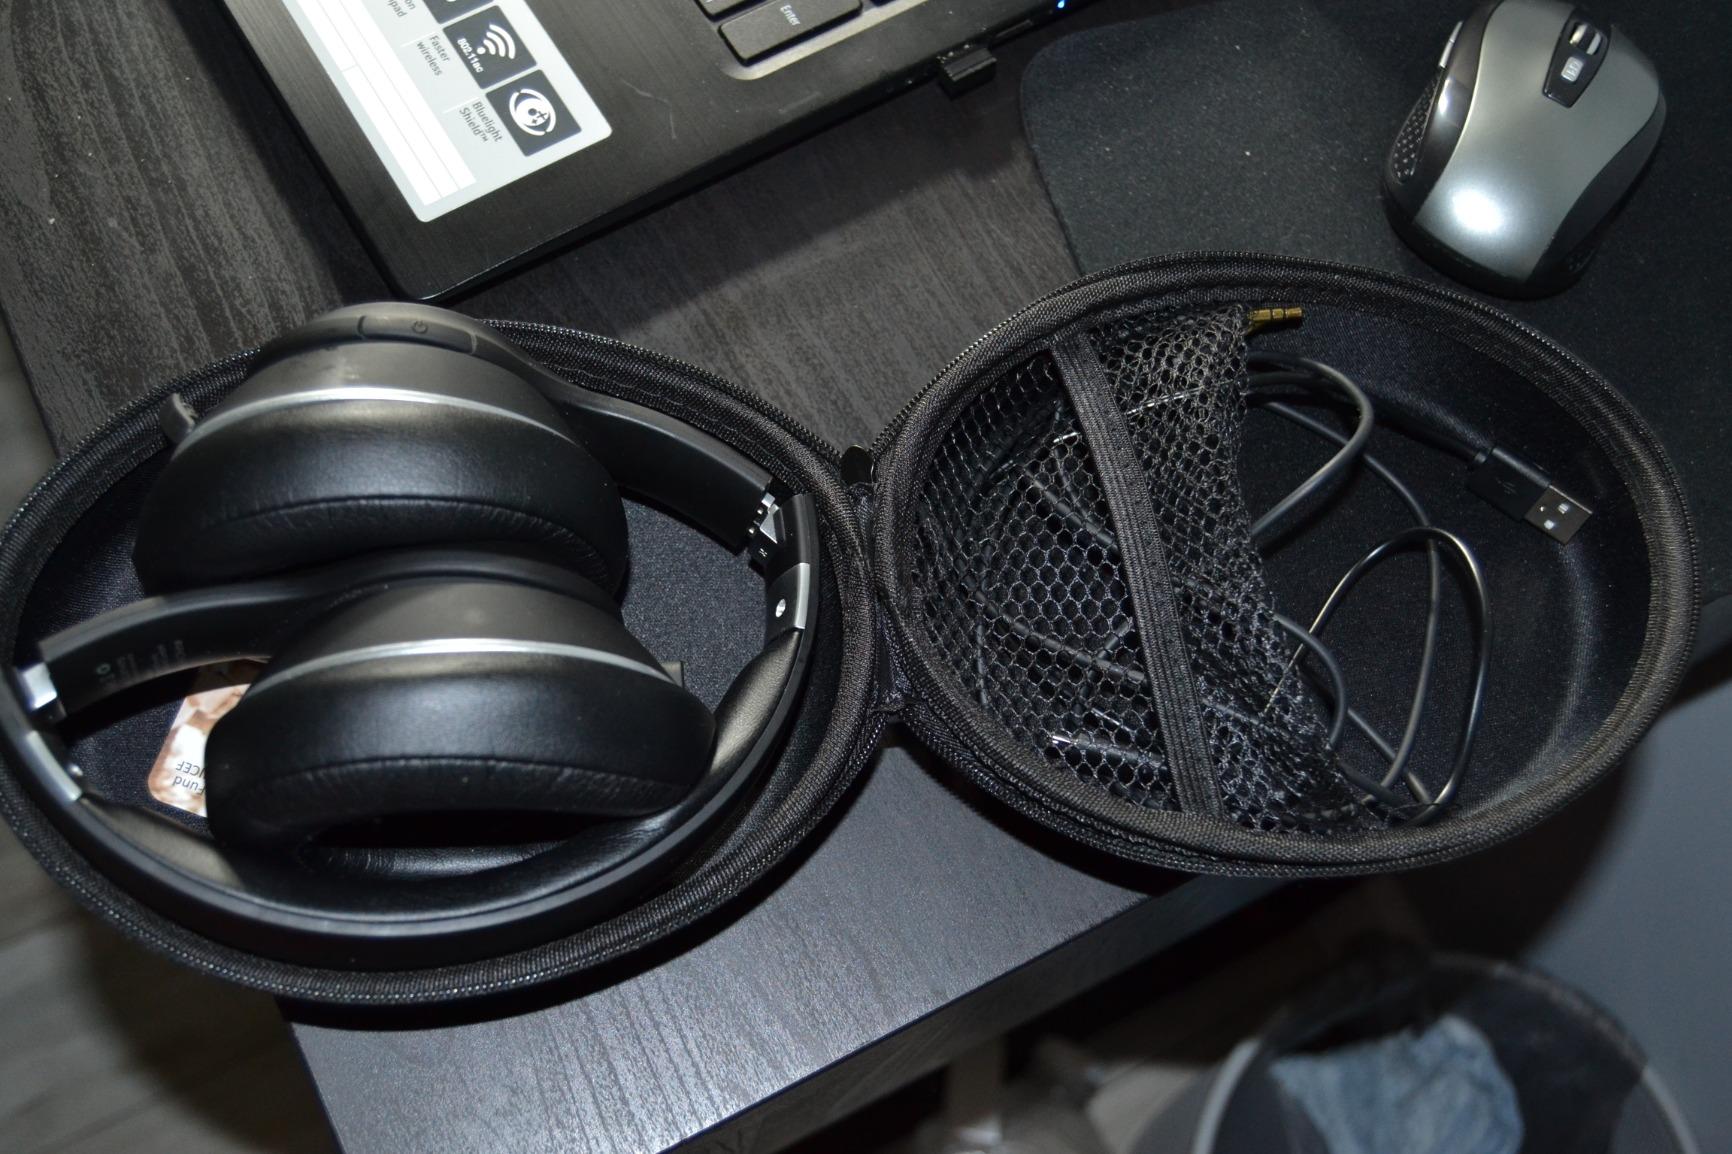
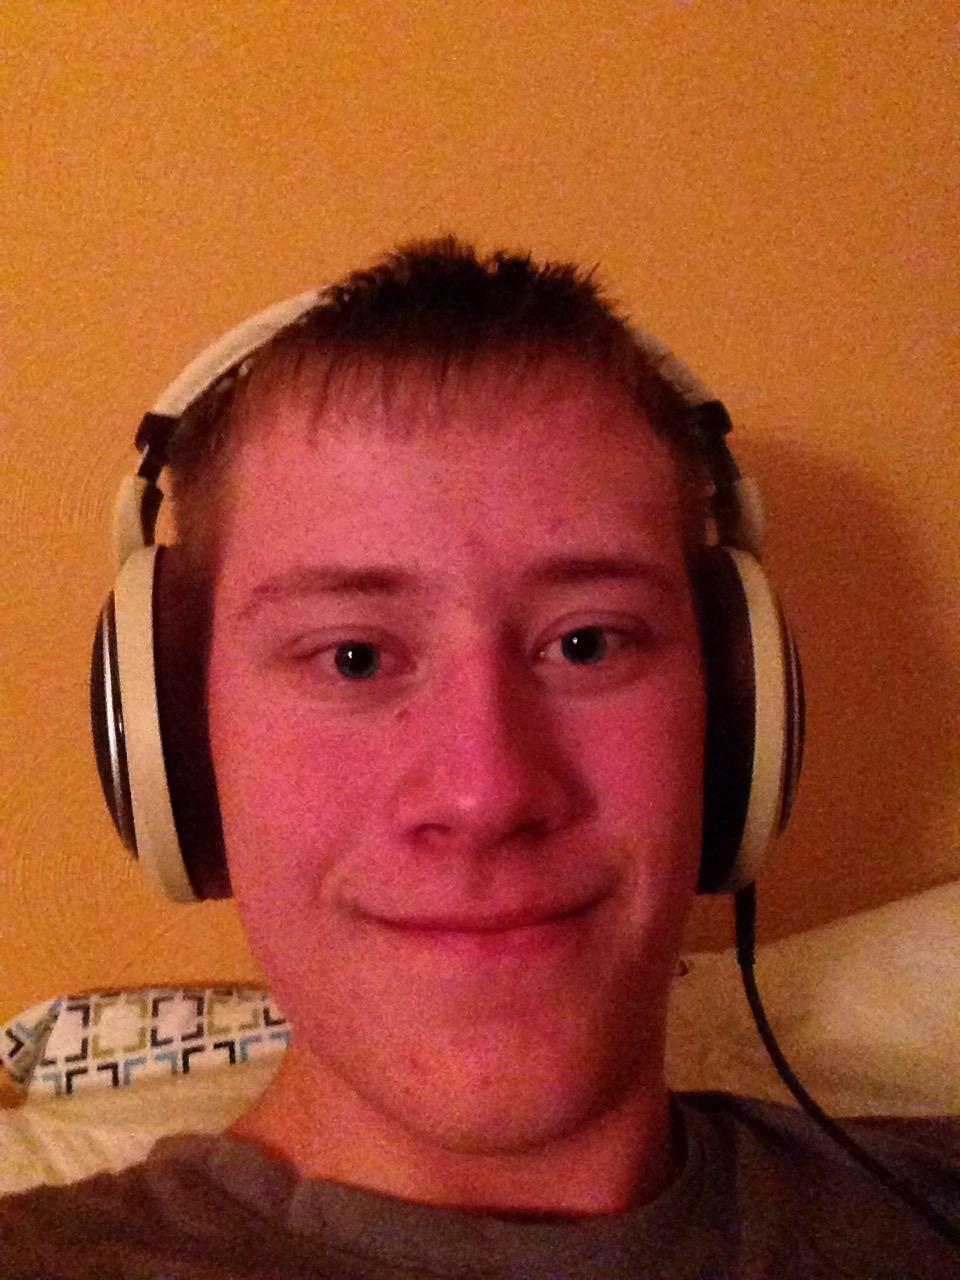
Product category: headphones
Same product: no